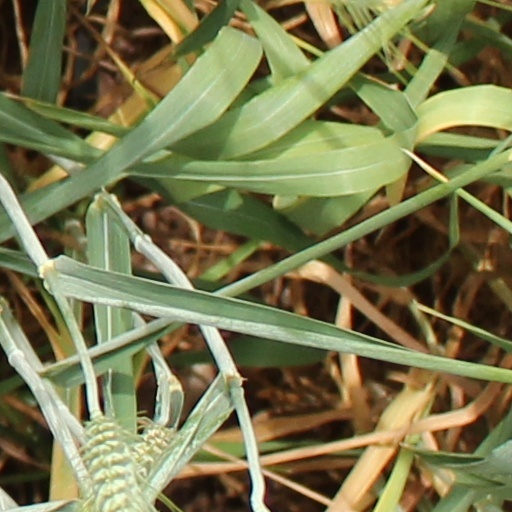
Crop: wheat